Meru, Kenya

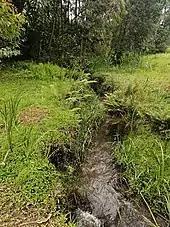
Landscape in Meru County

The town is located at 0.047035 degrees north and 37.649803 degrees east, on the northeast slopes of Mount Kenya. The Kathita River passes adjacent to the town. The main administrative part of the town is on the north side of the Kathita River. While the south side of the river is where residential areas are situated. Meru Town is situated about 8 km north of the equator, at an altitude of approximately 1500 m, in an area of mixed forest and clearings, small towns, villages and rural farms. The town is predominantly populated by the Ameru people, a Bantu ethnic group. In addition there are other people having different and diverse religions, cultures and all walks of life who live, trade and work in this agricultural and commercial town.